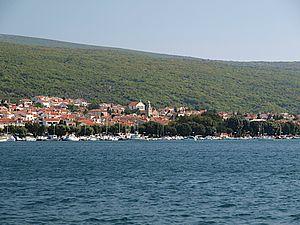
Punat est un village et une municipalité située sur l'île de Krk, dans le comitat de Primorje-Gorski Kotar, en Croatie. Au recensement de 2001, la municipalité comptait 1 876 habitants, dont 91,04 % de Croates et le village seul comptait 1 784 habitants.